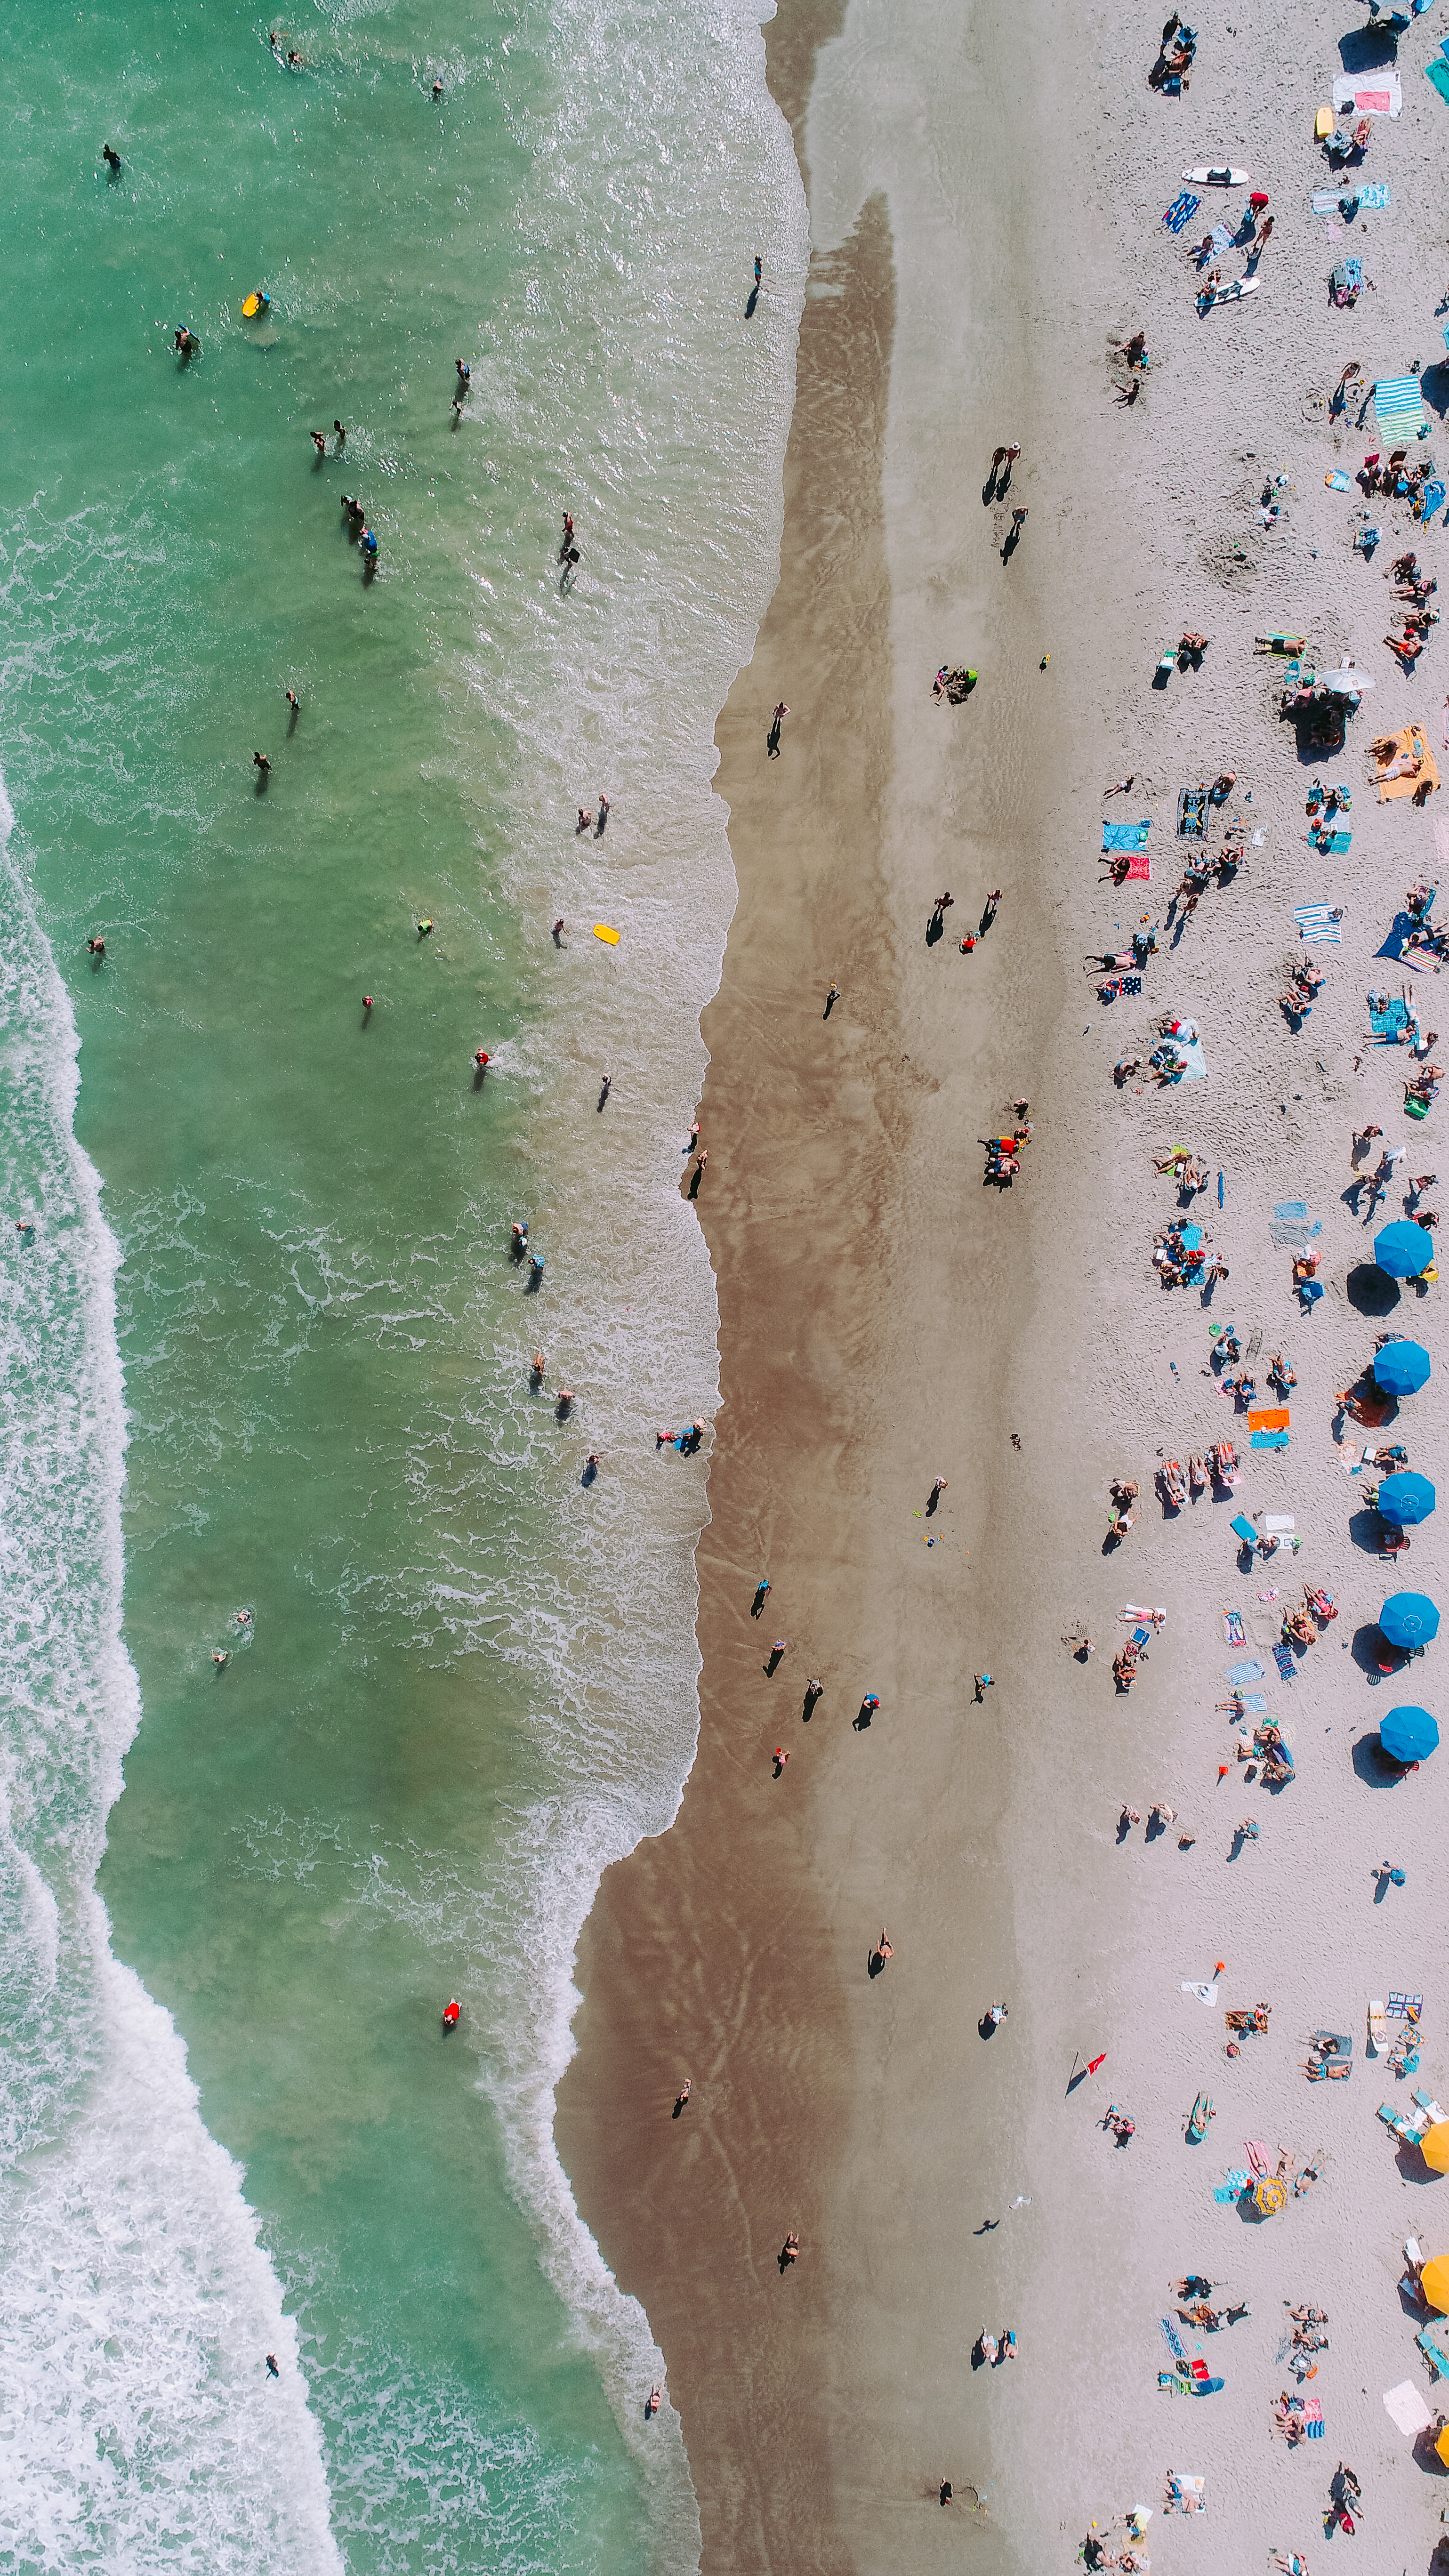
water, leaf, adventure, green, color, blue